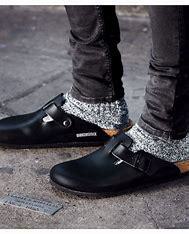
Brand: Birkenstock
Model: 100